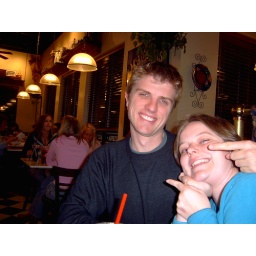
Andy and Rach with scary pink table in Madison Missisippee